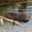
Label: beaver